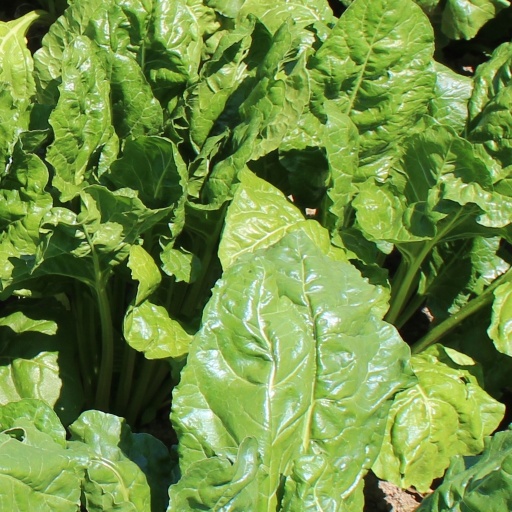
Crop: sugar beet